Port Arthur, South Australia

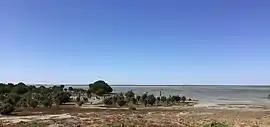
Mangroves and intertidal flats at Port Arthur in the Clinton Conservation Park

Port Arthur is a locality in the Australian state of South Australia located on the Yorke Peninsula at the northern end of Gulf St Vincent about north west of the state capital of Adelaide and about north of the town of Port Wakefield.